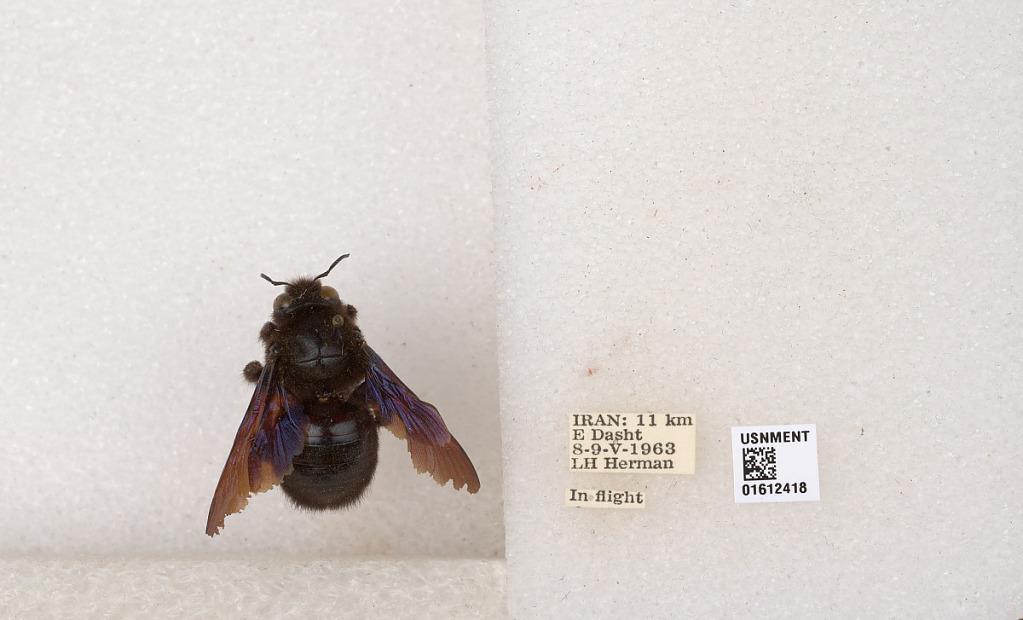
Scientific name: Xylocopa
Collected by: L. Herman
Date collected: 1963-5-8
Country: Iran
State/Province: Mazandaran
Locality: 11 km E Dasht